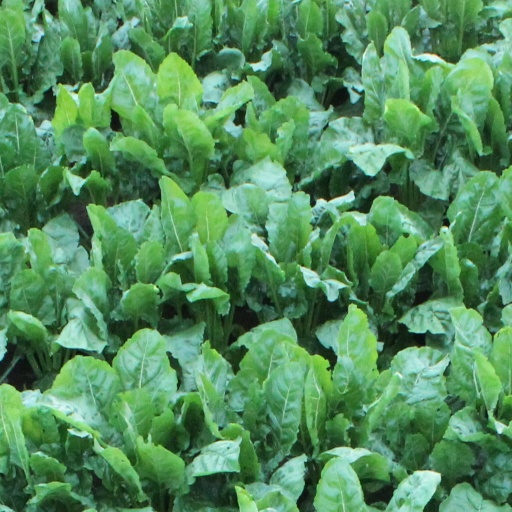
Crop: sugar beet